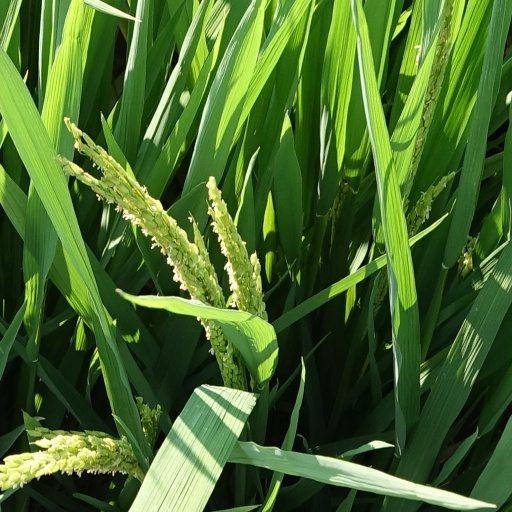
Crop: rice